Kneissl

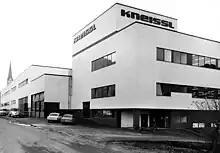
Kneissl factory in Kufstein, 1969

The Kneissl Company was founded as a wheel factory in 1861. The first skis were produced in 1919. In the 1960s, Kneissl developed the first plastic skis featuring a wood core. Ski racer Karl Schranz made the Kneissl White Star skis one of the most sought after in the world. In the seventies, the company expanded into cross-country ski and tennis racquet production.